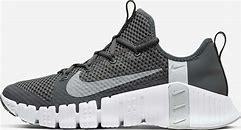
Brand: Nike
Model: Free Metcon 3